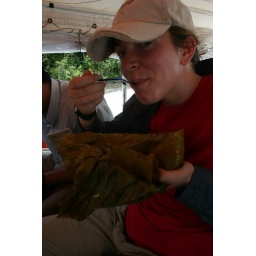
This delicious dish came wrapped in large leaves, and contained a big ball of chicken and rice and other unidentified stuff.